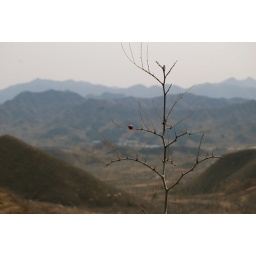
plant and things near great wall